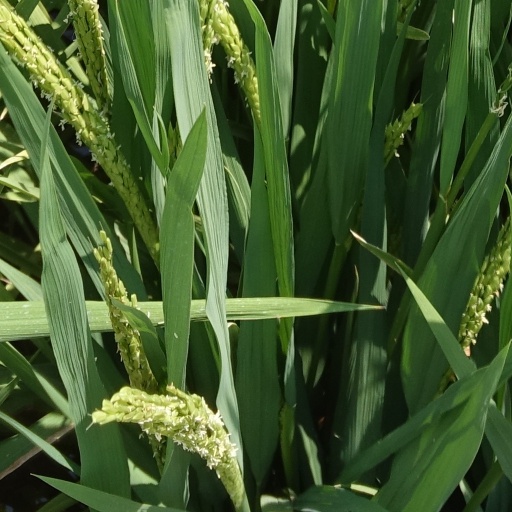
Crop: rice